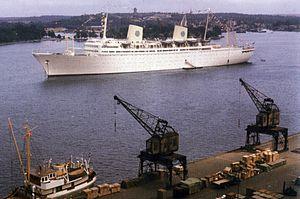
Le Gripsholm est un paquebot construit en 1957 par les chantiers Ansaldo Shipyard de Gênes pour la Swedish American Line. Il a coulé le 12 juillet 2001 dans l'océan Indien à cause du mauvais temps, lors d'un dernier voyage vers les chantiers de démolition d'Alang.